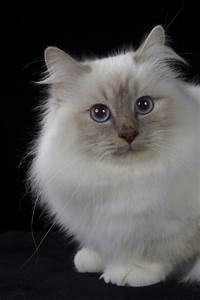
Label: cat